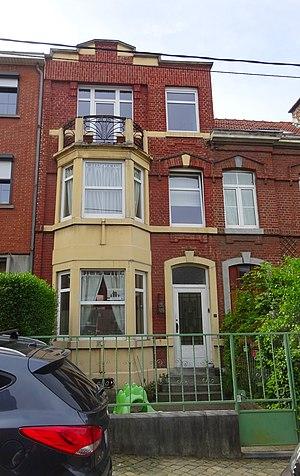
Maison avec loggia Art déco
La rue Hézelon est une rue liégeoise du quartier du Laveu reliant la rue du Laveu à la rue des Wallons.